Jerry McPeak

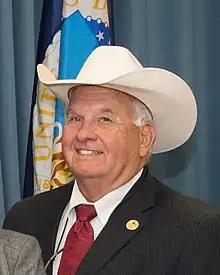

Jerry McPeak (born October 21, 1946) is an American politician who served in the Oklahoma House of Representatives from the 13th district from 2004 to 2016.